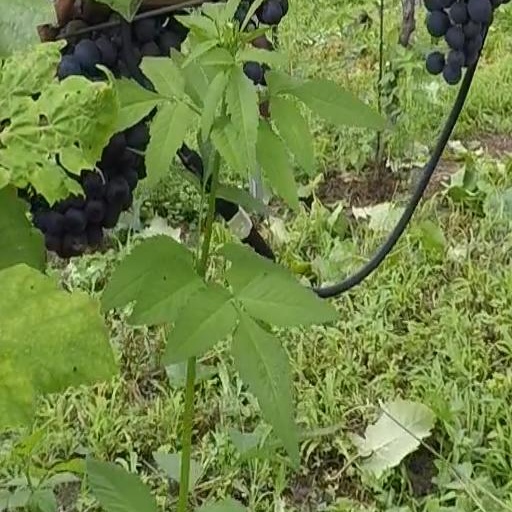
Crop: grape